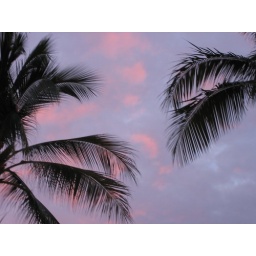
Evening sky and palm fronds above the beach at Waikiki, Hawaii.